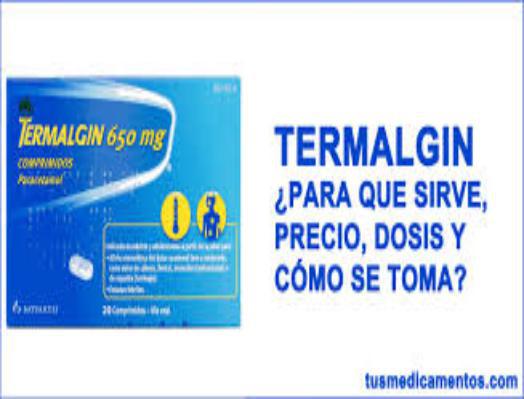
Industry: Medical